Non-military armoured vehicle

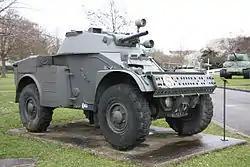
Decommissioned Panhard AML armoured car of the French National Gendarmerie

Several sovereign states employ a standing security force, akin to a military force but separate from the official military. These official forces are often equipped with armoured cars, although often fitted with less lethal armaments, such as water cannon.